Madison Cawein

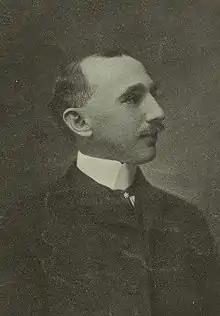
Cawein

Madison Julius Cawein (March 23, 1865 – December 8, 1914) was a poet from Louisville, Kentucky.